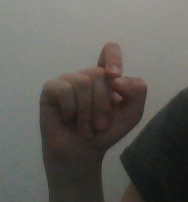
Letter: fa